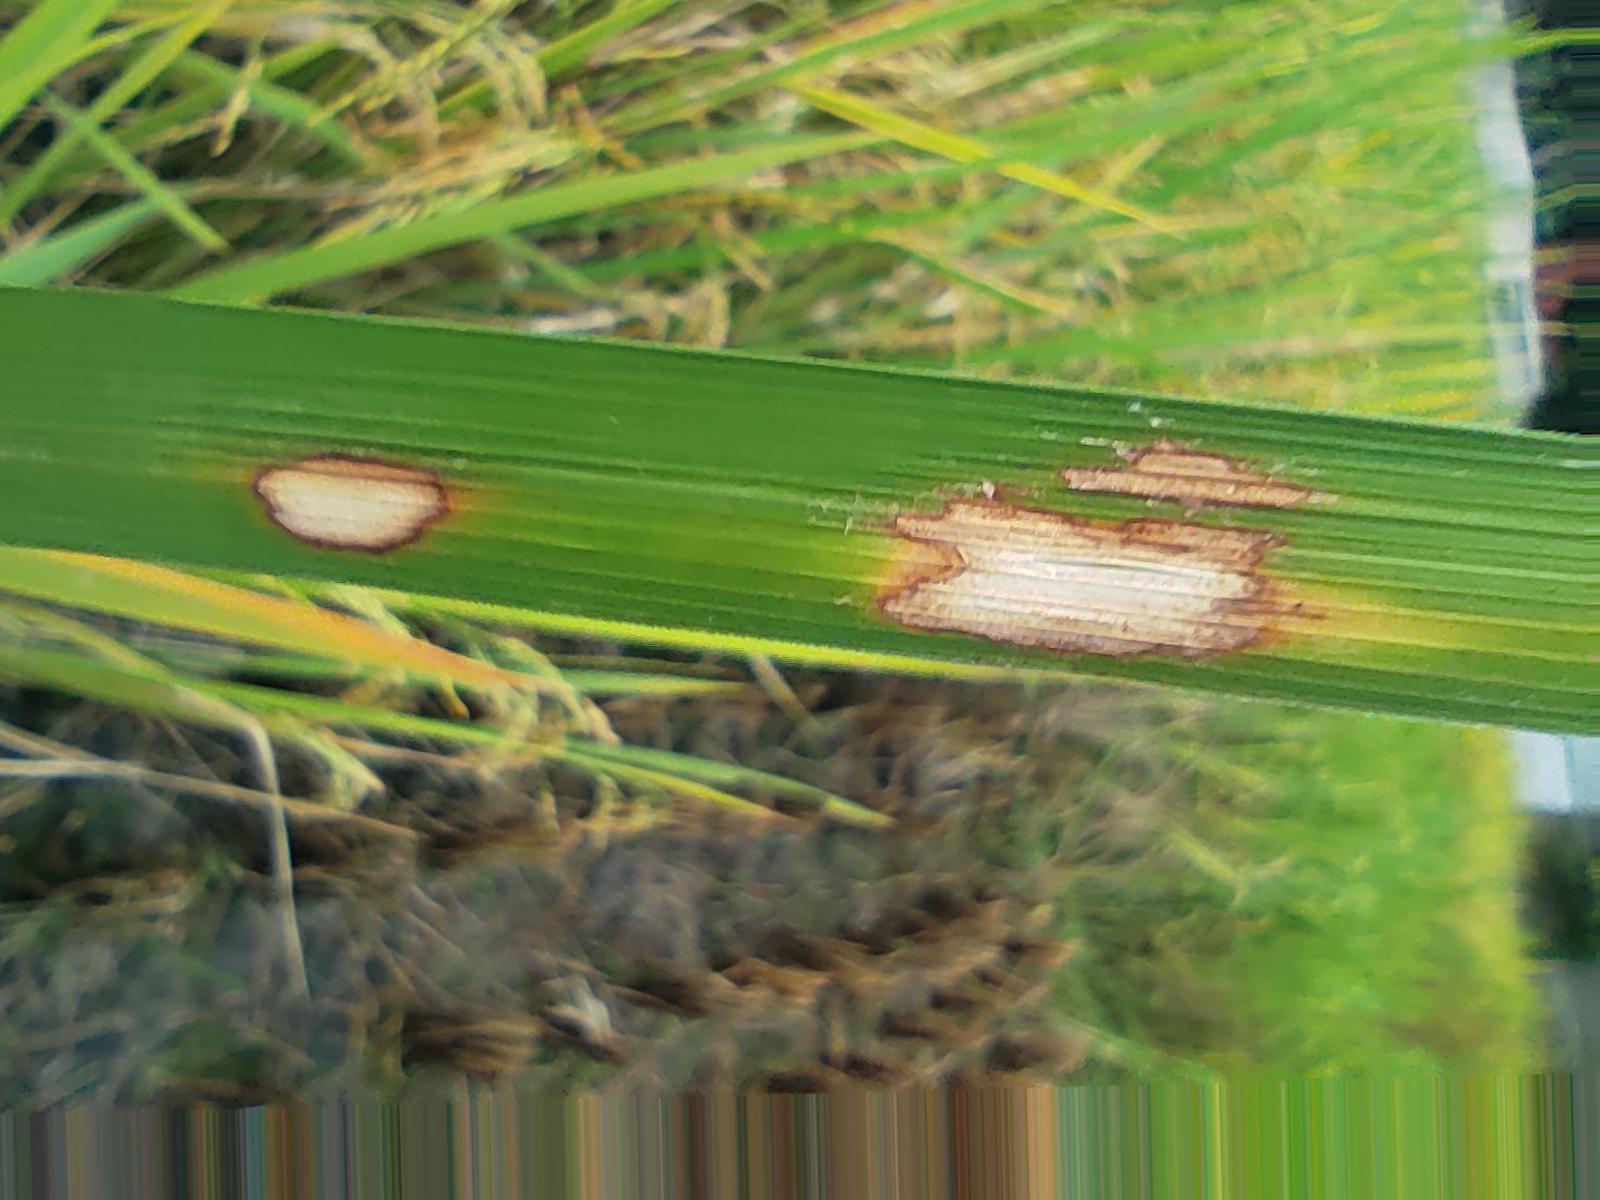
Nhãn: Bệnh Đốm Vằn ( Khô vằn ) ( Sheath Blight )